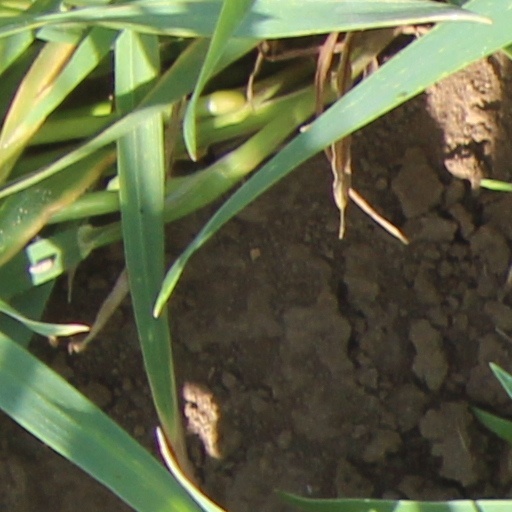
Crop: wheat